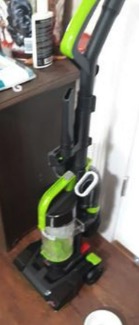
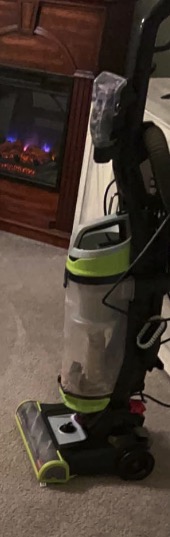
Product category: items_vacuum
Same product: no